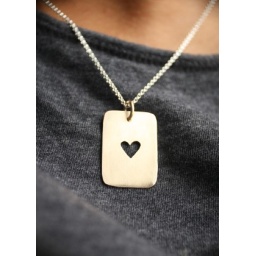
heart dog tag necklace in gold-fill and sterling silver